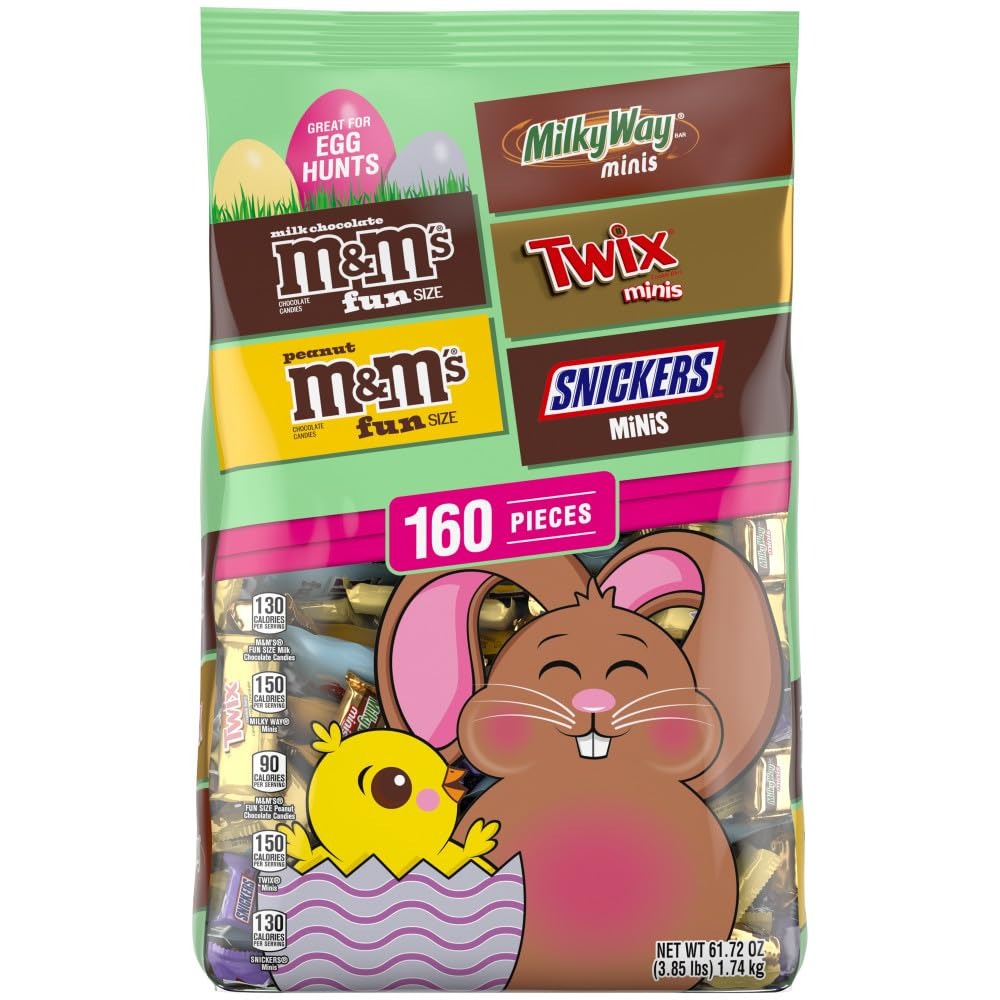
Item Name: Mars M&M'S, SNICKERS, TWIX & MILKY WAY Milk Chocolate Candy Easter Basket Stuffers, 160 Ct Bulk Bag
Bullet Point 1: Contains one (1), 61.72-ounce, 160-count bulk bag of minis and fun size packs of SNICKERS, M&M'S, MILKY WAY and TWIX Easter Candy Assortment
Bullet Point 2: This bulk bag of Easter candy features an assortment of mini SNICKERS Original, fun size M&M'S Milk Chocolate Candy, fun size M&M'S Peanut Chocolate Candy, mini TWIX Caramel Cookie Bars, and mini MILKY WAY Chocolate Bars
Bullet Point 3: Stuff these individually wrapped Easter candy treats in Easter eggs for the big Easter hunt or alongside the chocolate Easter bunny in your Easter baskets
Bullet Point 4: Pastel wrapped mini and fun size milk chocolate Easter candy stand out in Easter baskets next to the chocolate Easter bunny
Bullet Point 5: Sweeten up Easter Brunch by adding chocolate Easter candy to frozen and baked Springtime desserts
Value: 160.0
Unit: Count

Price: 24.86